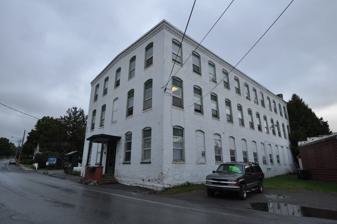
Building: Pad Factory
Country: United States of America
Year built: 1893
United States historic place PAD Factory, The U.S. National Register of Historic Places Show map of New York Show map of the United States Location 109 Lake George Ave., Ticonderoga, New York Coordinates 43°50′53″N 73°25′39″W / 43.84806°N 73.42750°W / 43.84806; -73.42750 Area 1.4 acres (0.57 ha) Built 1893 Architect Remington, S.B. MPS Ticonderoga MRA NRHP reference No. 88002205 Added to NRHP November 15, 1988 The PAD Factory is a historic factory building located at Ticonderoga in Essex County, New York .  It was built in 1893 and is a 3-story, five-by-three-bay brick industrial building with a fieldstone foundation and a low pitched gable roof.  It was originally built for the manufacture of blank books, but was used almost immediately for a variety of purposes including a temporary school and shirt factory.  It was converted for residential and commercial uses in 1981. It was listed on the National Register of Historic Places in 1988. References